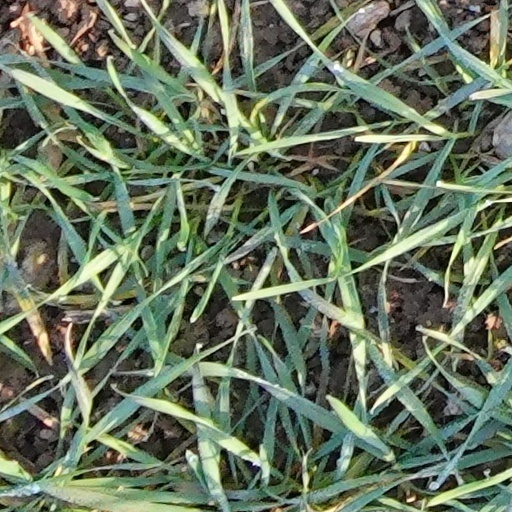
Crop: wheat